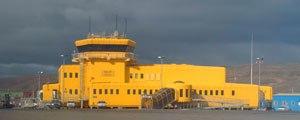
L’aéroport d'Iqaluit se situe à Iqaluit au Nunavut au Canada. Il est exploité par le gouvernement du Nunavut. Il reçoit des vols commerciaux et sert aussi de base opérationnelle avancée pour les CF-18 Hornet des Forces canadiennes.